Jeanette Loff

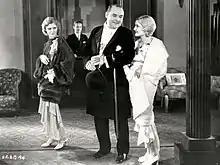
Loff (right) in "Party Girl" (1930)

After moving to Los Angeles, California to pursue a career in entertainment, Loff married jewelry salesman Harry K. Roseboom on October 8, 1926; their divorce was finalized three years later in Portland on October 8, 1929, with Loff claiming Roseboom became jealous and violent toward her because of her budding film career.